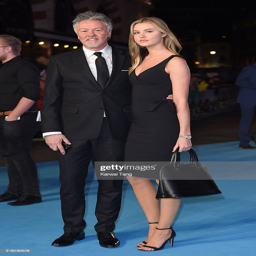
pop rock artist and dancer arrive for the premiere .